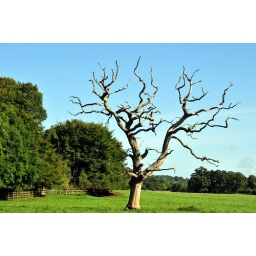
a dead tree standing in the field